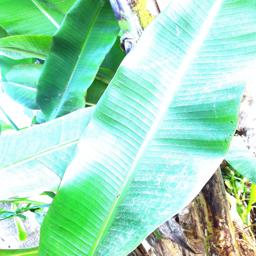
Label: JAHAJI LEAF